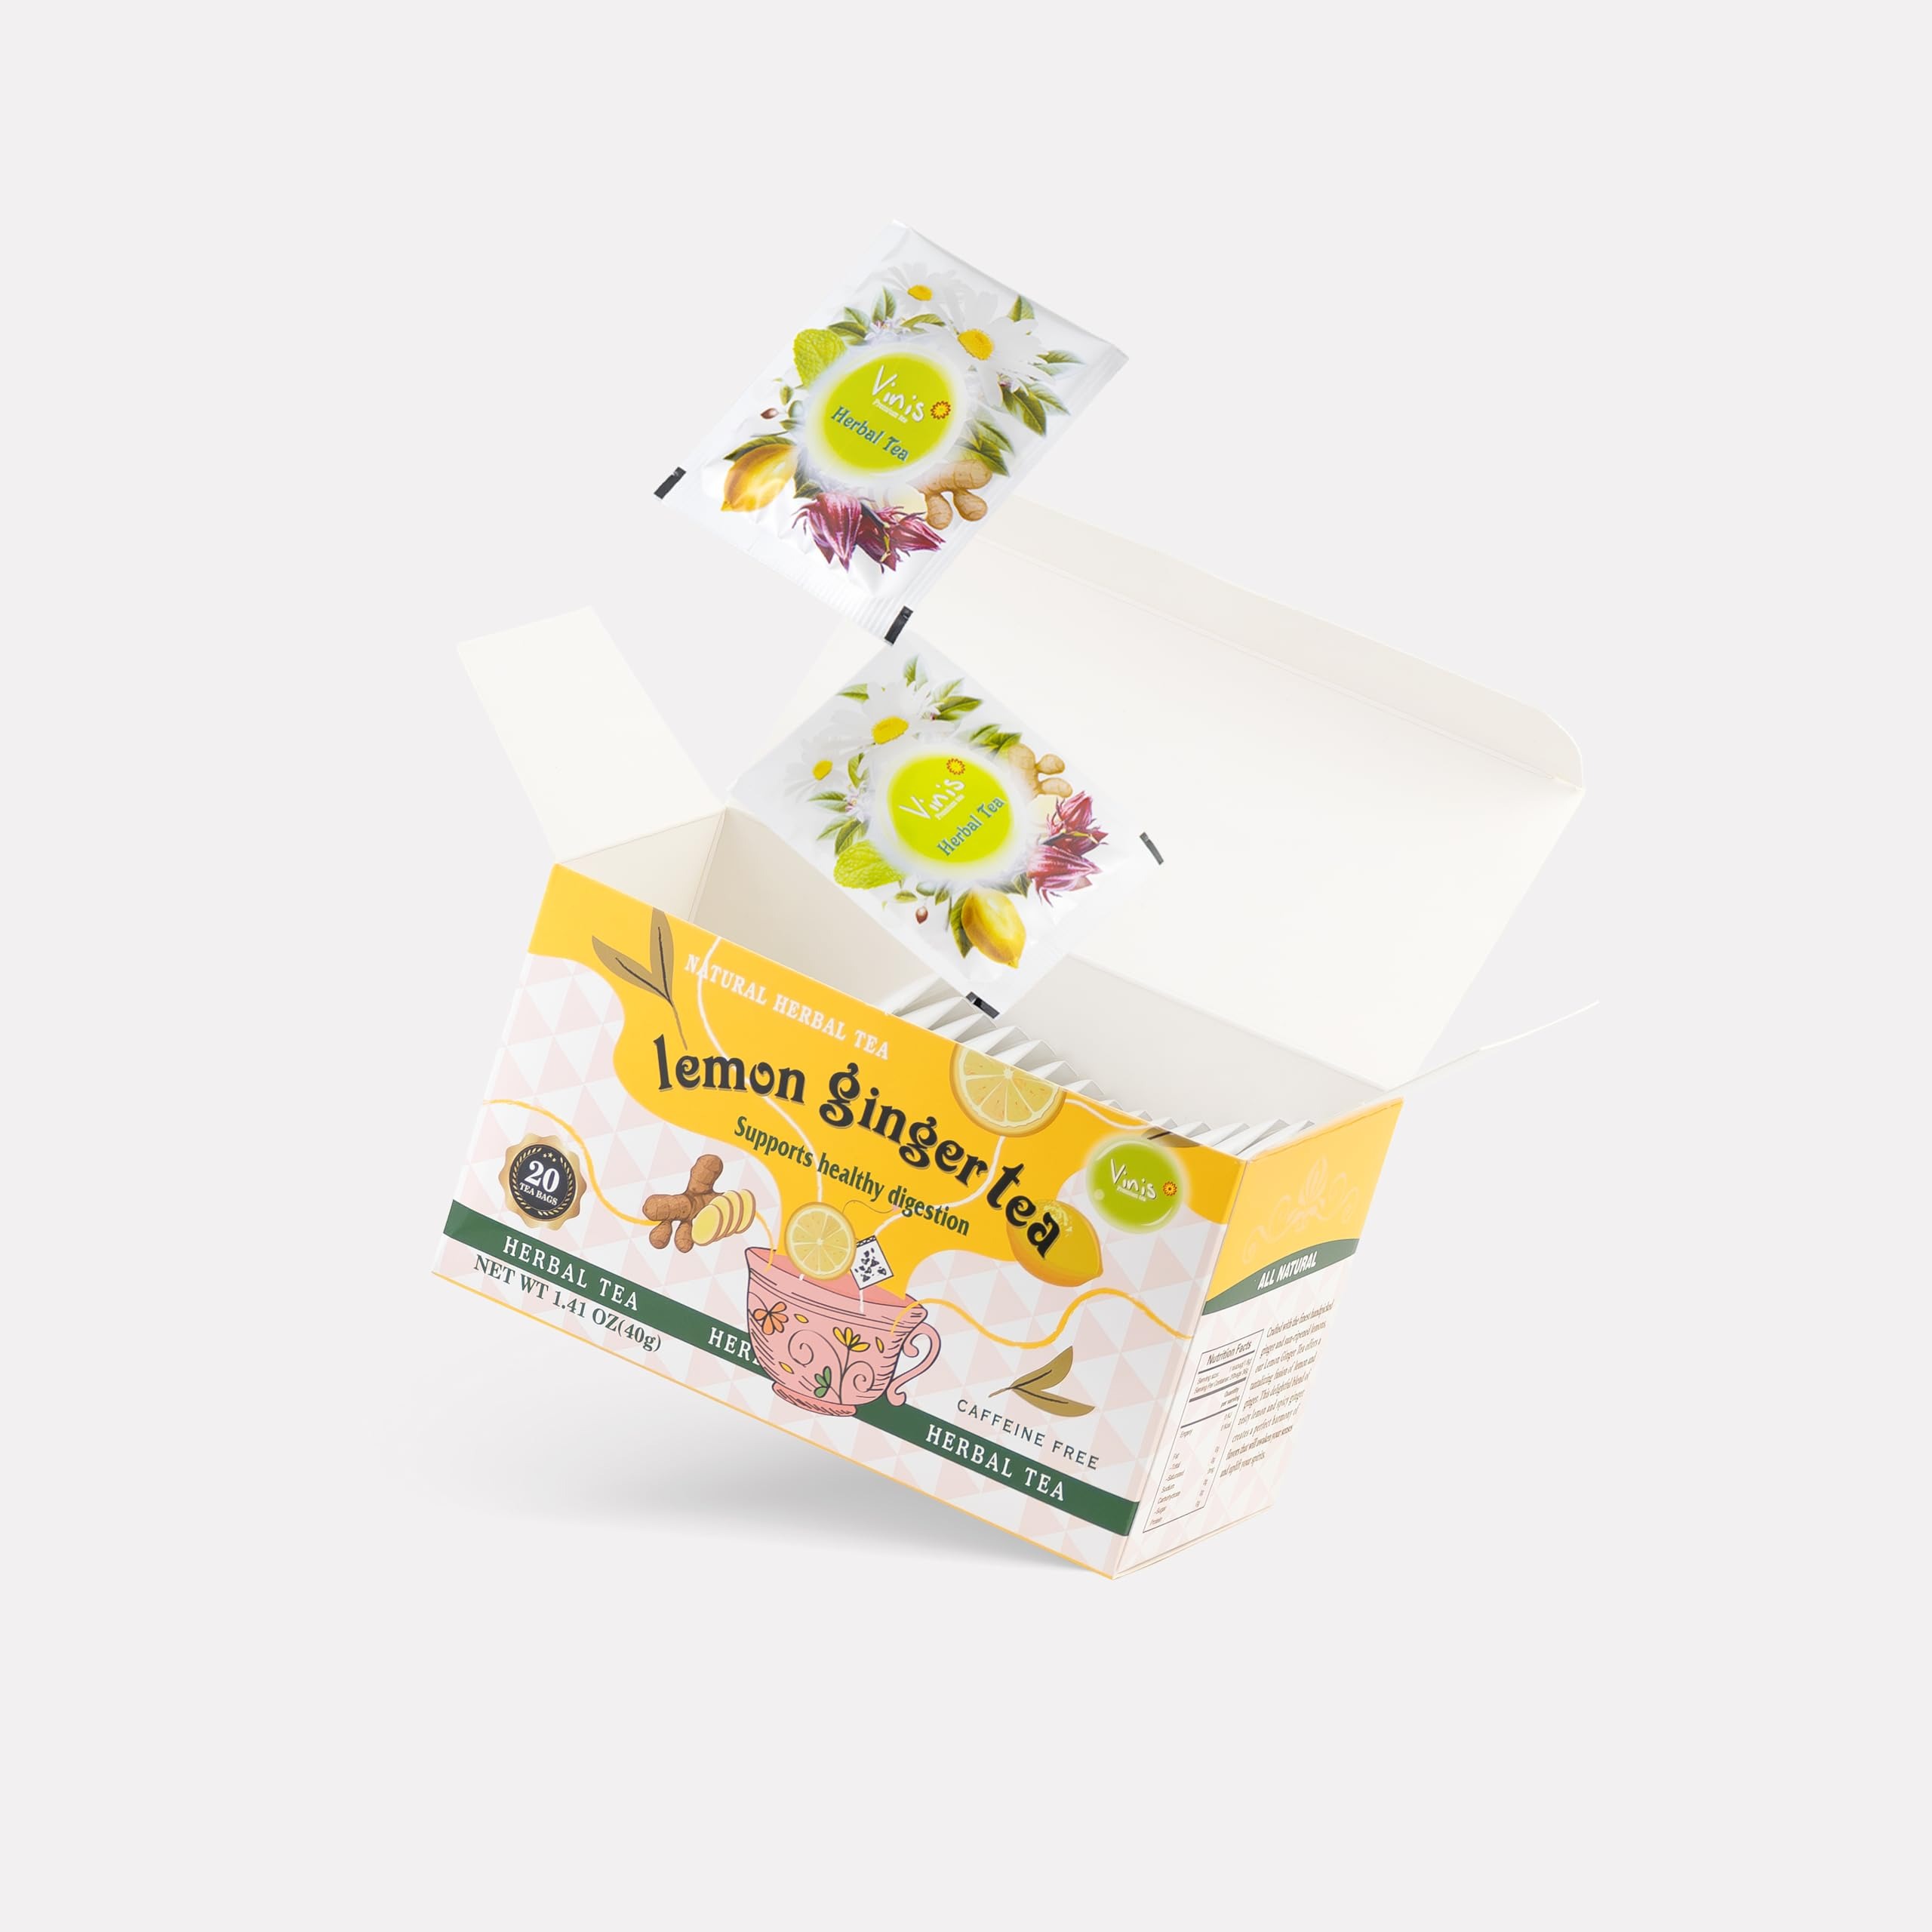
Item Name: Vinis Lemon Ginger Tea, Caffeine Free, Support Healthy Digestion, 20 Tea Bag Box, Case of 6 Boxes
Value: 120.0
Unit: Count

Price: 20